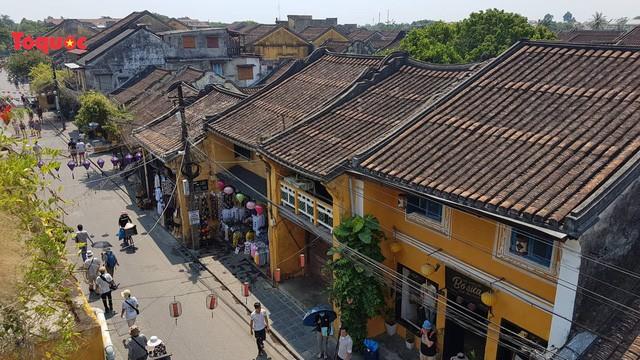
có nhiều người đang xuất hiện ở trên con phố